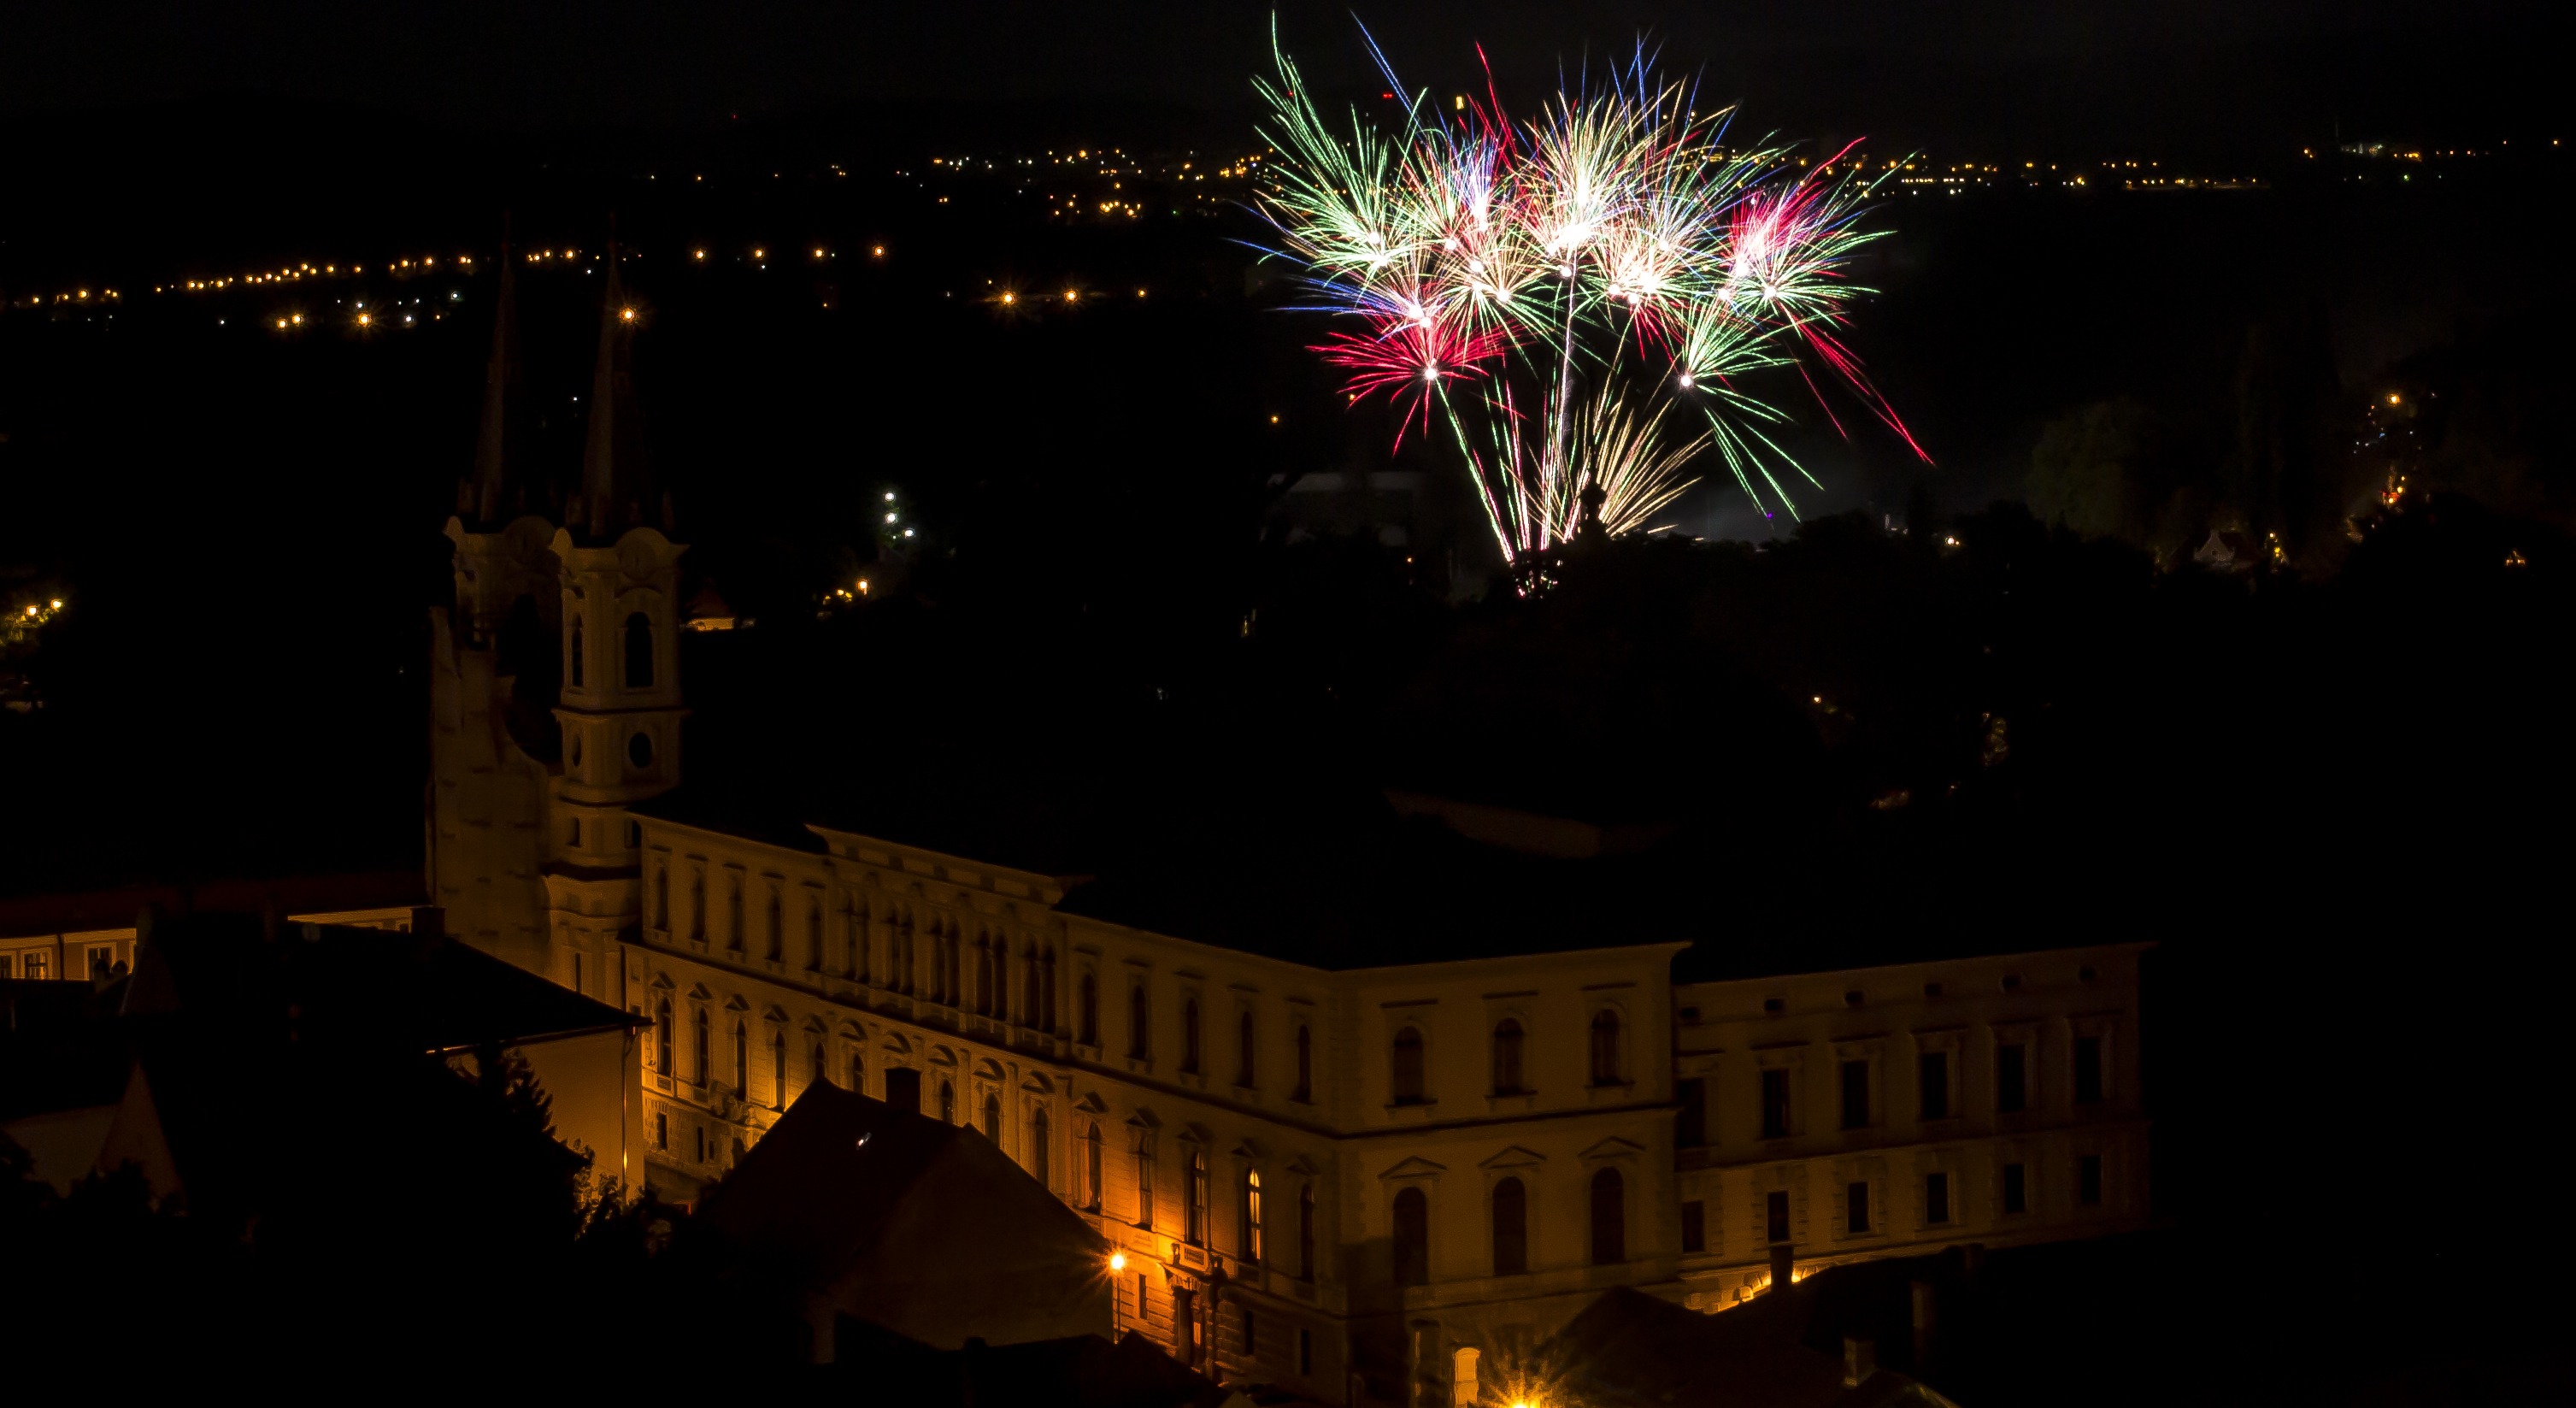
light, night, recreation, evening, darkness, church, at night, in the evening, fireworks, colors, nice, event, midnight, new year's eve, esztergom, outdoor recreation